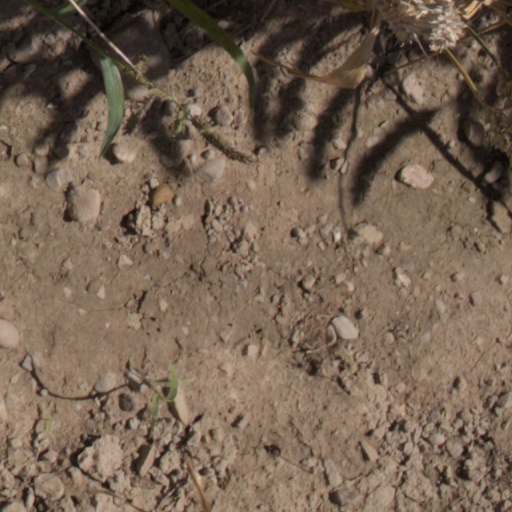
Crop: wheat